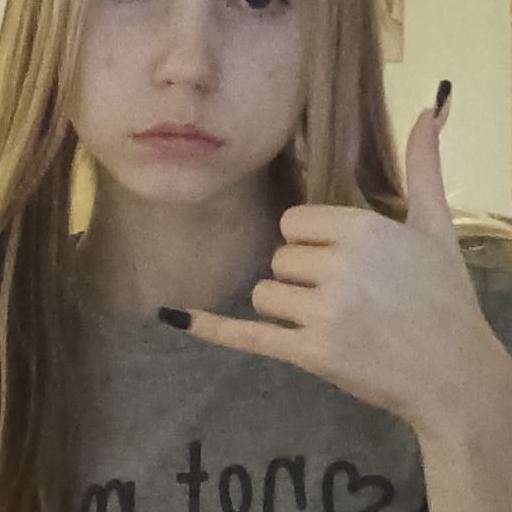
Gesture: call